Ben Manilla

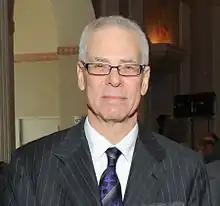
Manilla in 2013

Ben Manilla (December 8, 1952 – September 30, 2024) was an American broadcaster, audio producer, and teacher. He produced and directed award-winning radio programs. His work in the late 1970s included the alternative news features, "News Blimps", and music documentaries for WLIR, where he was production director and on-air personality.